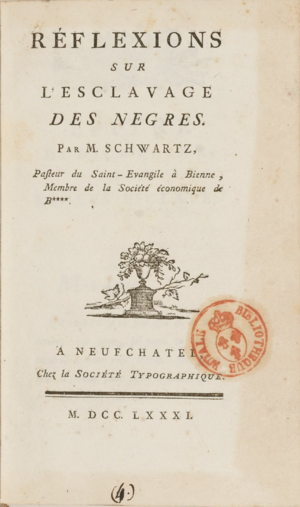
Page de titre de Jean-Antoine-Nicolas de Caritat de Condorcet.- Réflexions sur l'esclavage des nègres, Neuchâtel, Société typographique de Neuchâtel, 1781.
Réflexions sur l’esclavage des nègres est un texte de Nicolas de Condorcet publié en 1781 qui dénonce la pratique de l'esclavage jugé comme un véritable crime. Il plaide pour une suppression progressive de l’esclavagisme en expliquant que si cela n’est pas possible demain, l’abolition est un objectif réalisable sans trop de difficulté économique.